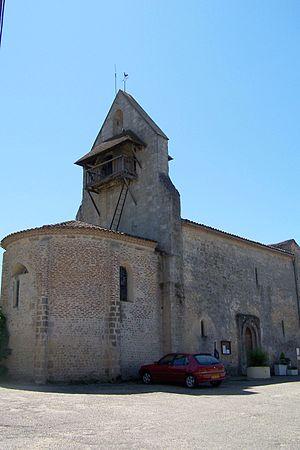
Église de Bagas (Gironde, France)
Bagas, appelée officieusement Bagas-la-Romaine, est une commune du Sud-Ouest de la France, située dans le département de la Gironde.
L'église Notre-Dame est une église catholique située à Bagas, en France.
Cet article recense les monuments historiques de l'arrondissement de Langon, dans le département de la Gironde, en France.